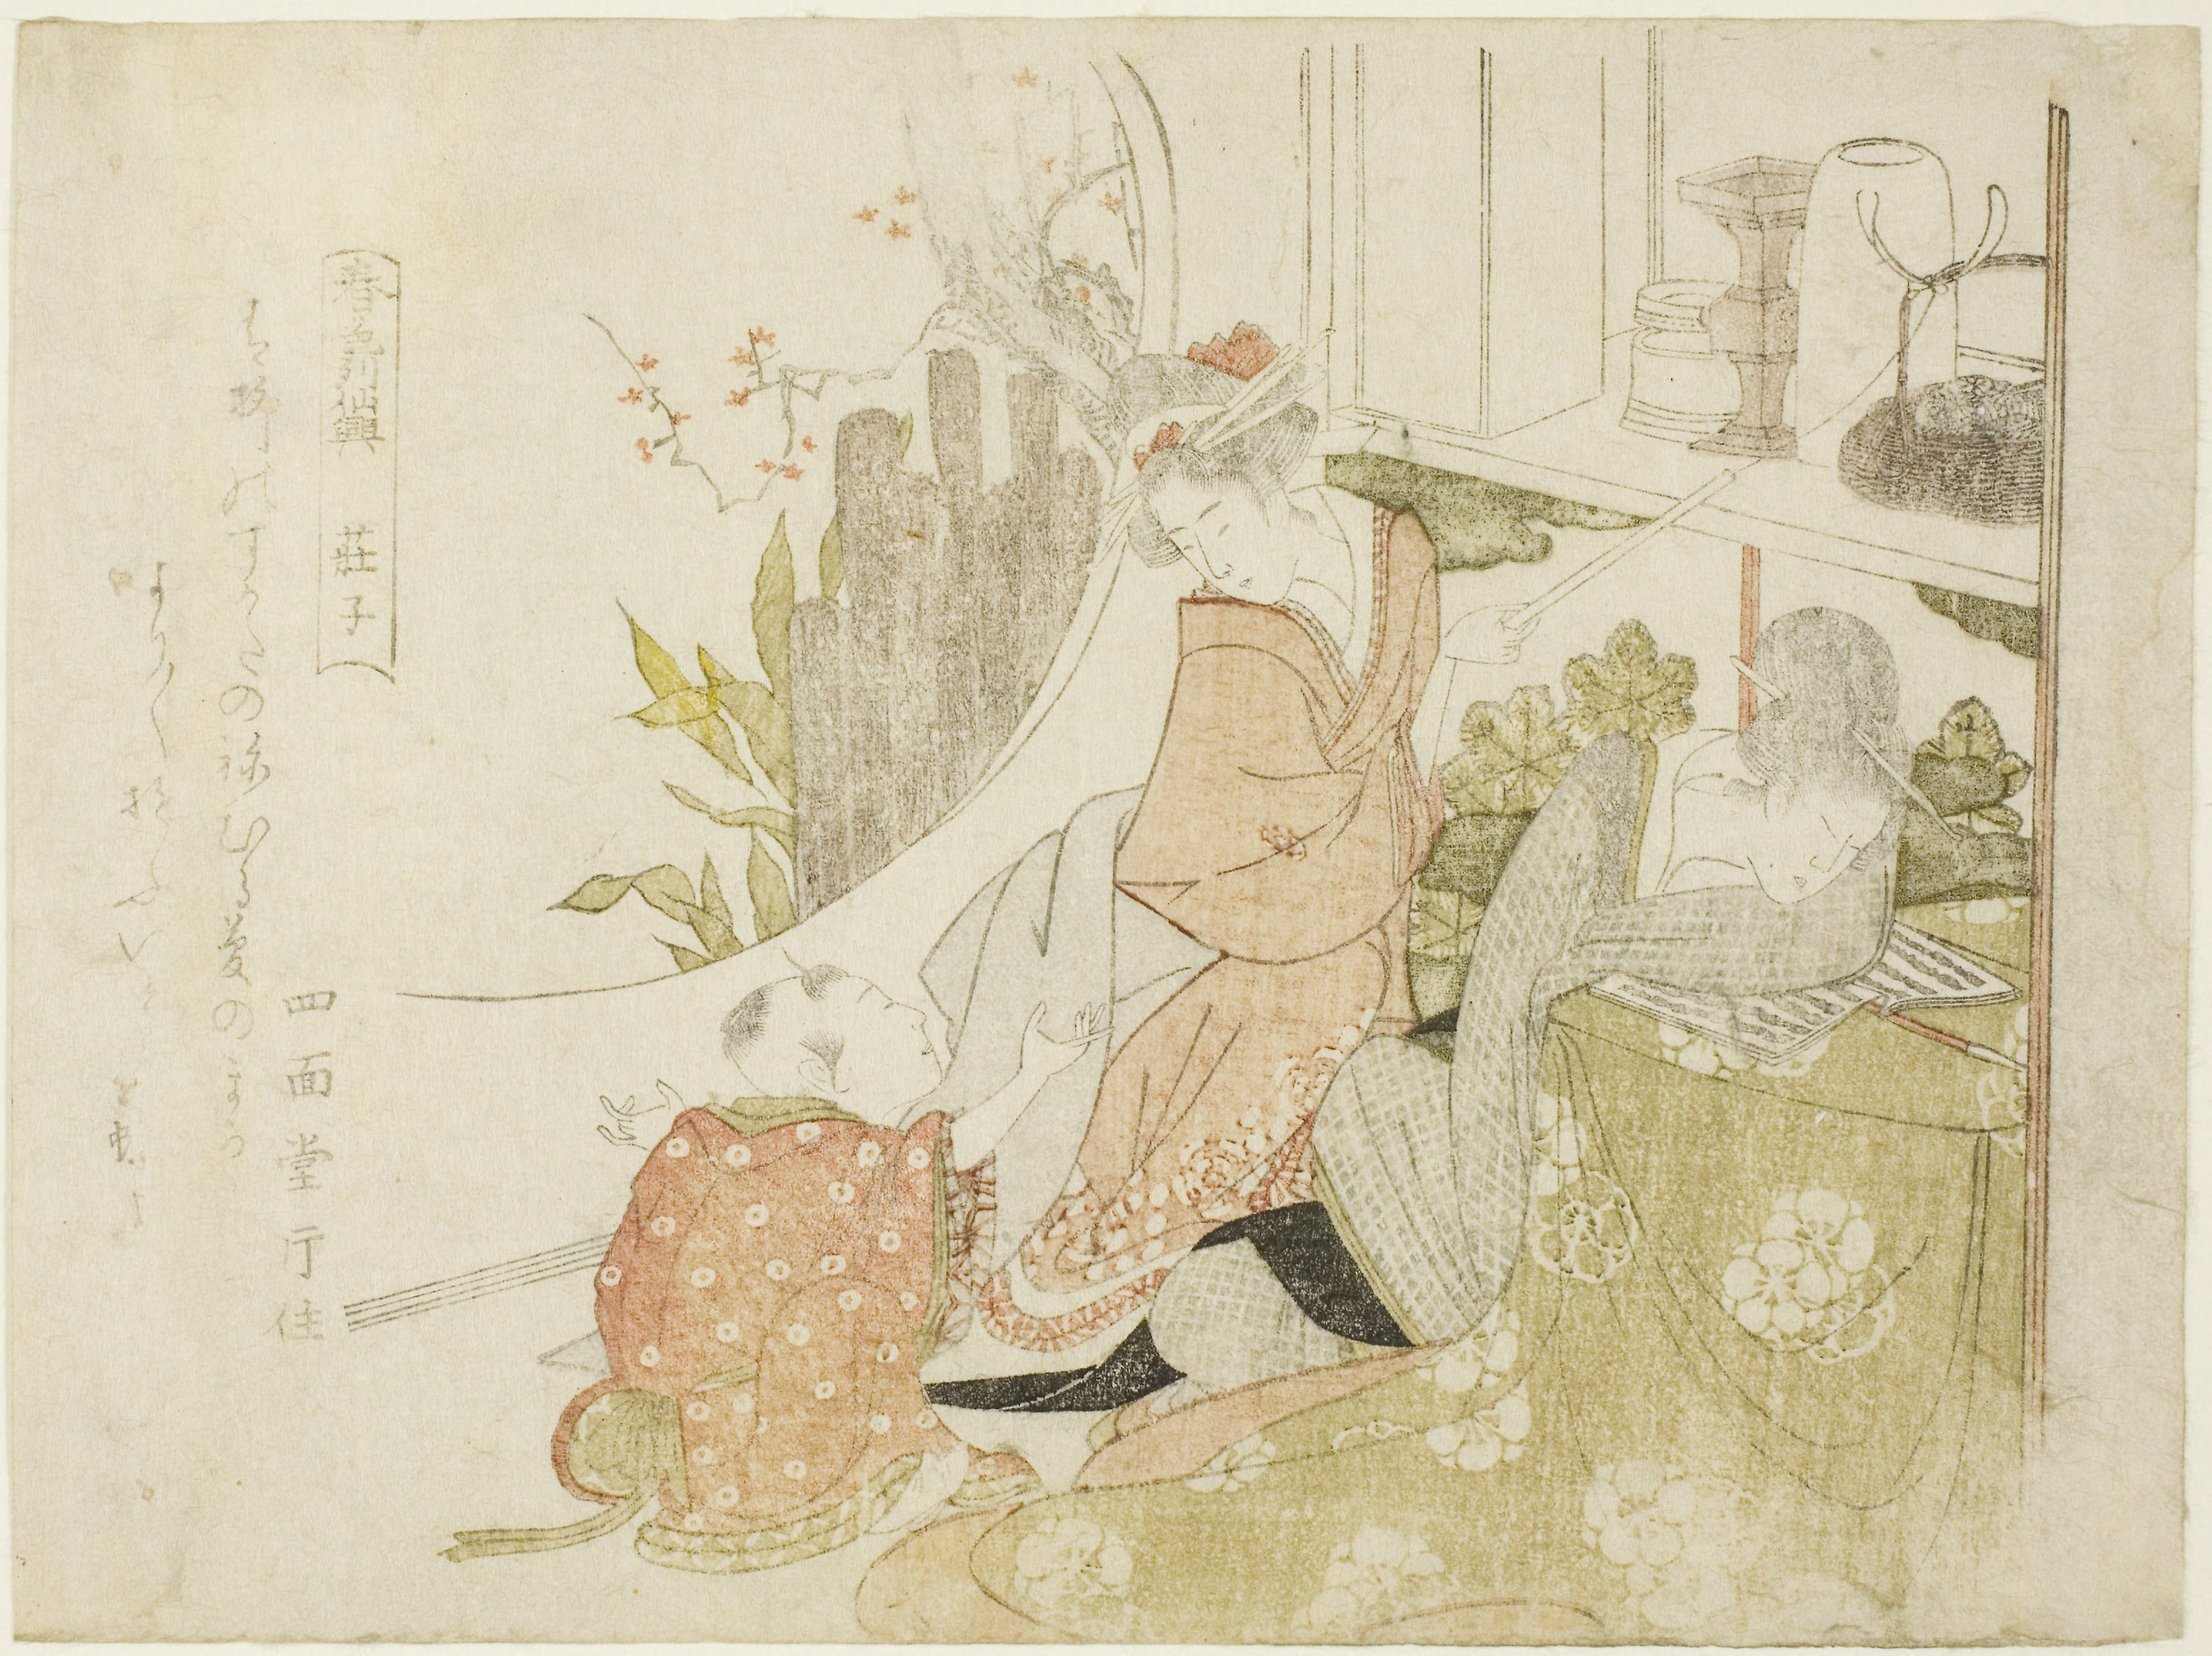
painting, art, illustration, drawing, artwork, visual arts, still life, modern art, fictional character